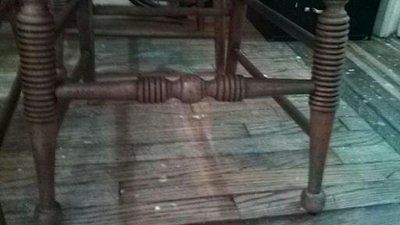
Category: chair